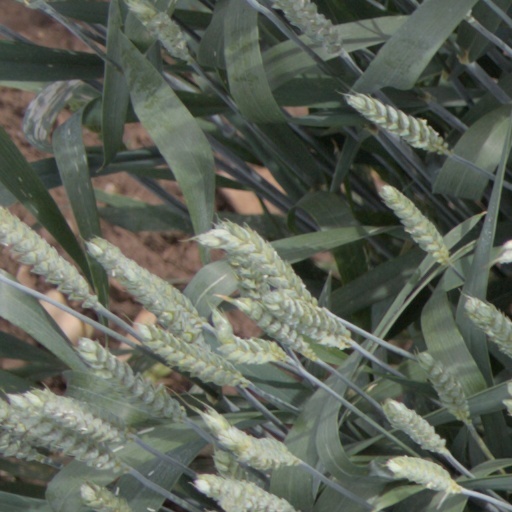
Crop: wheat